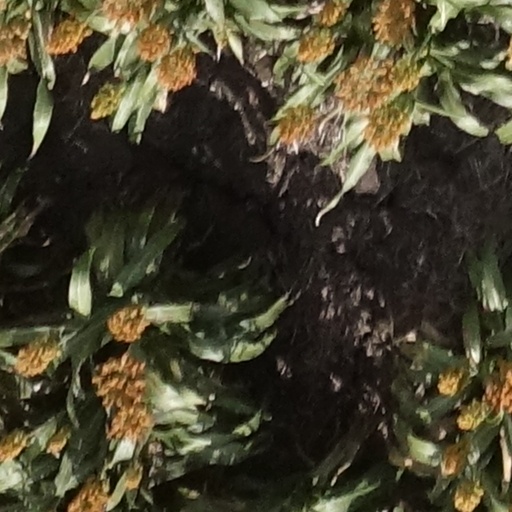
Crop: sorghum